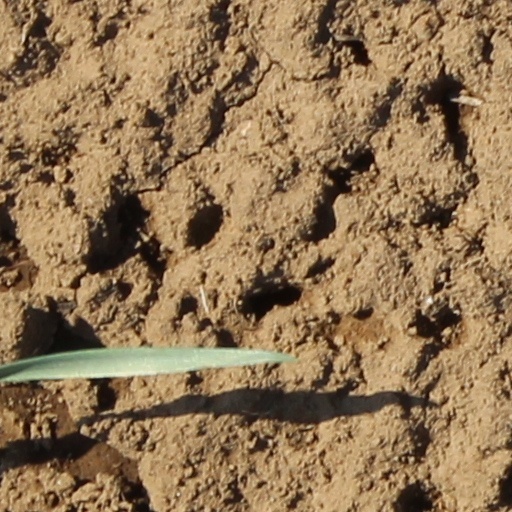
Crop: wheat